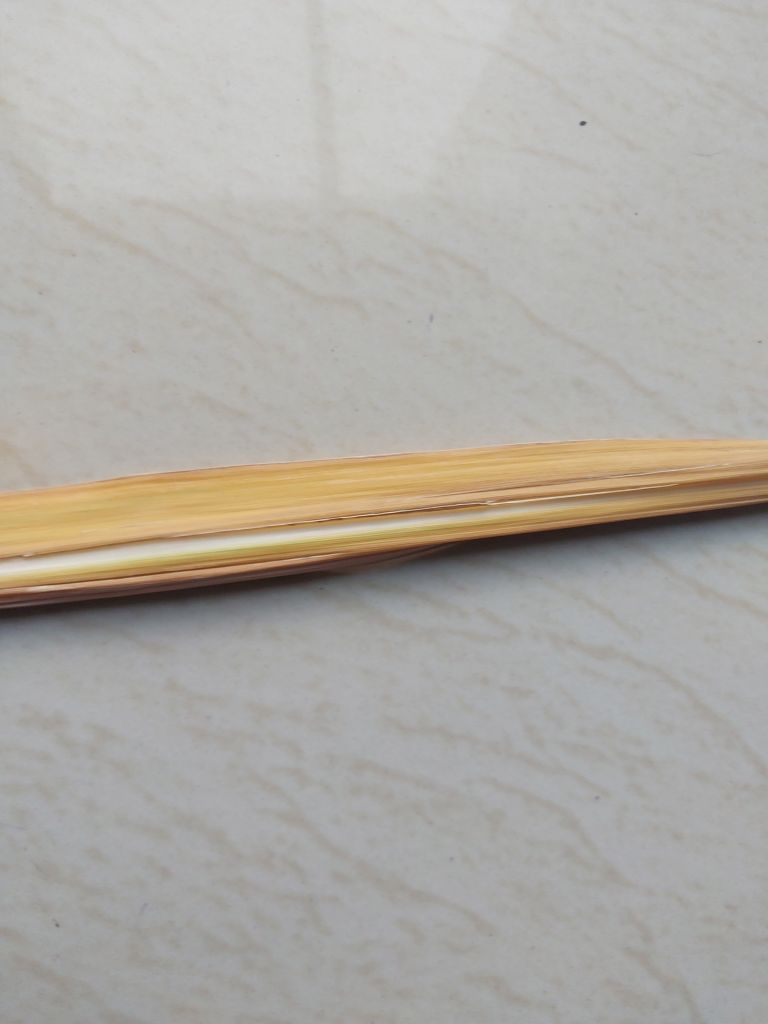
Label: Yellow Leaf